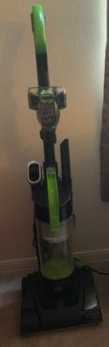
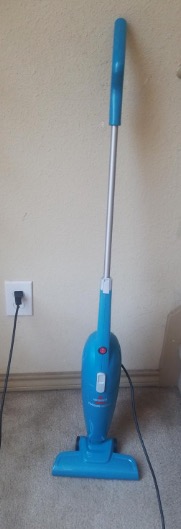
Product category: items_vacuum
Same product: no